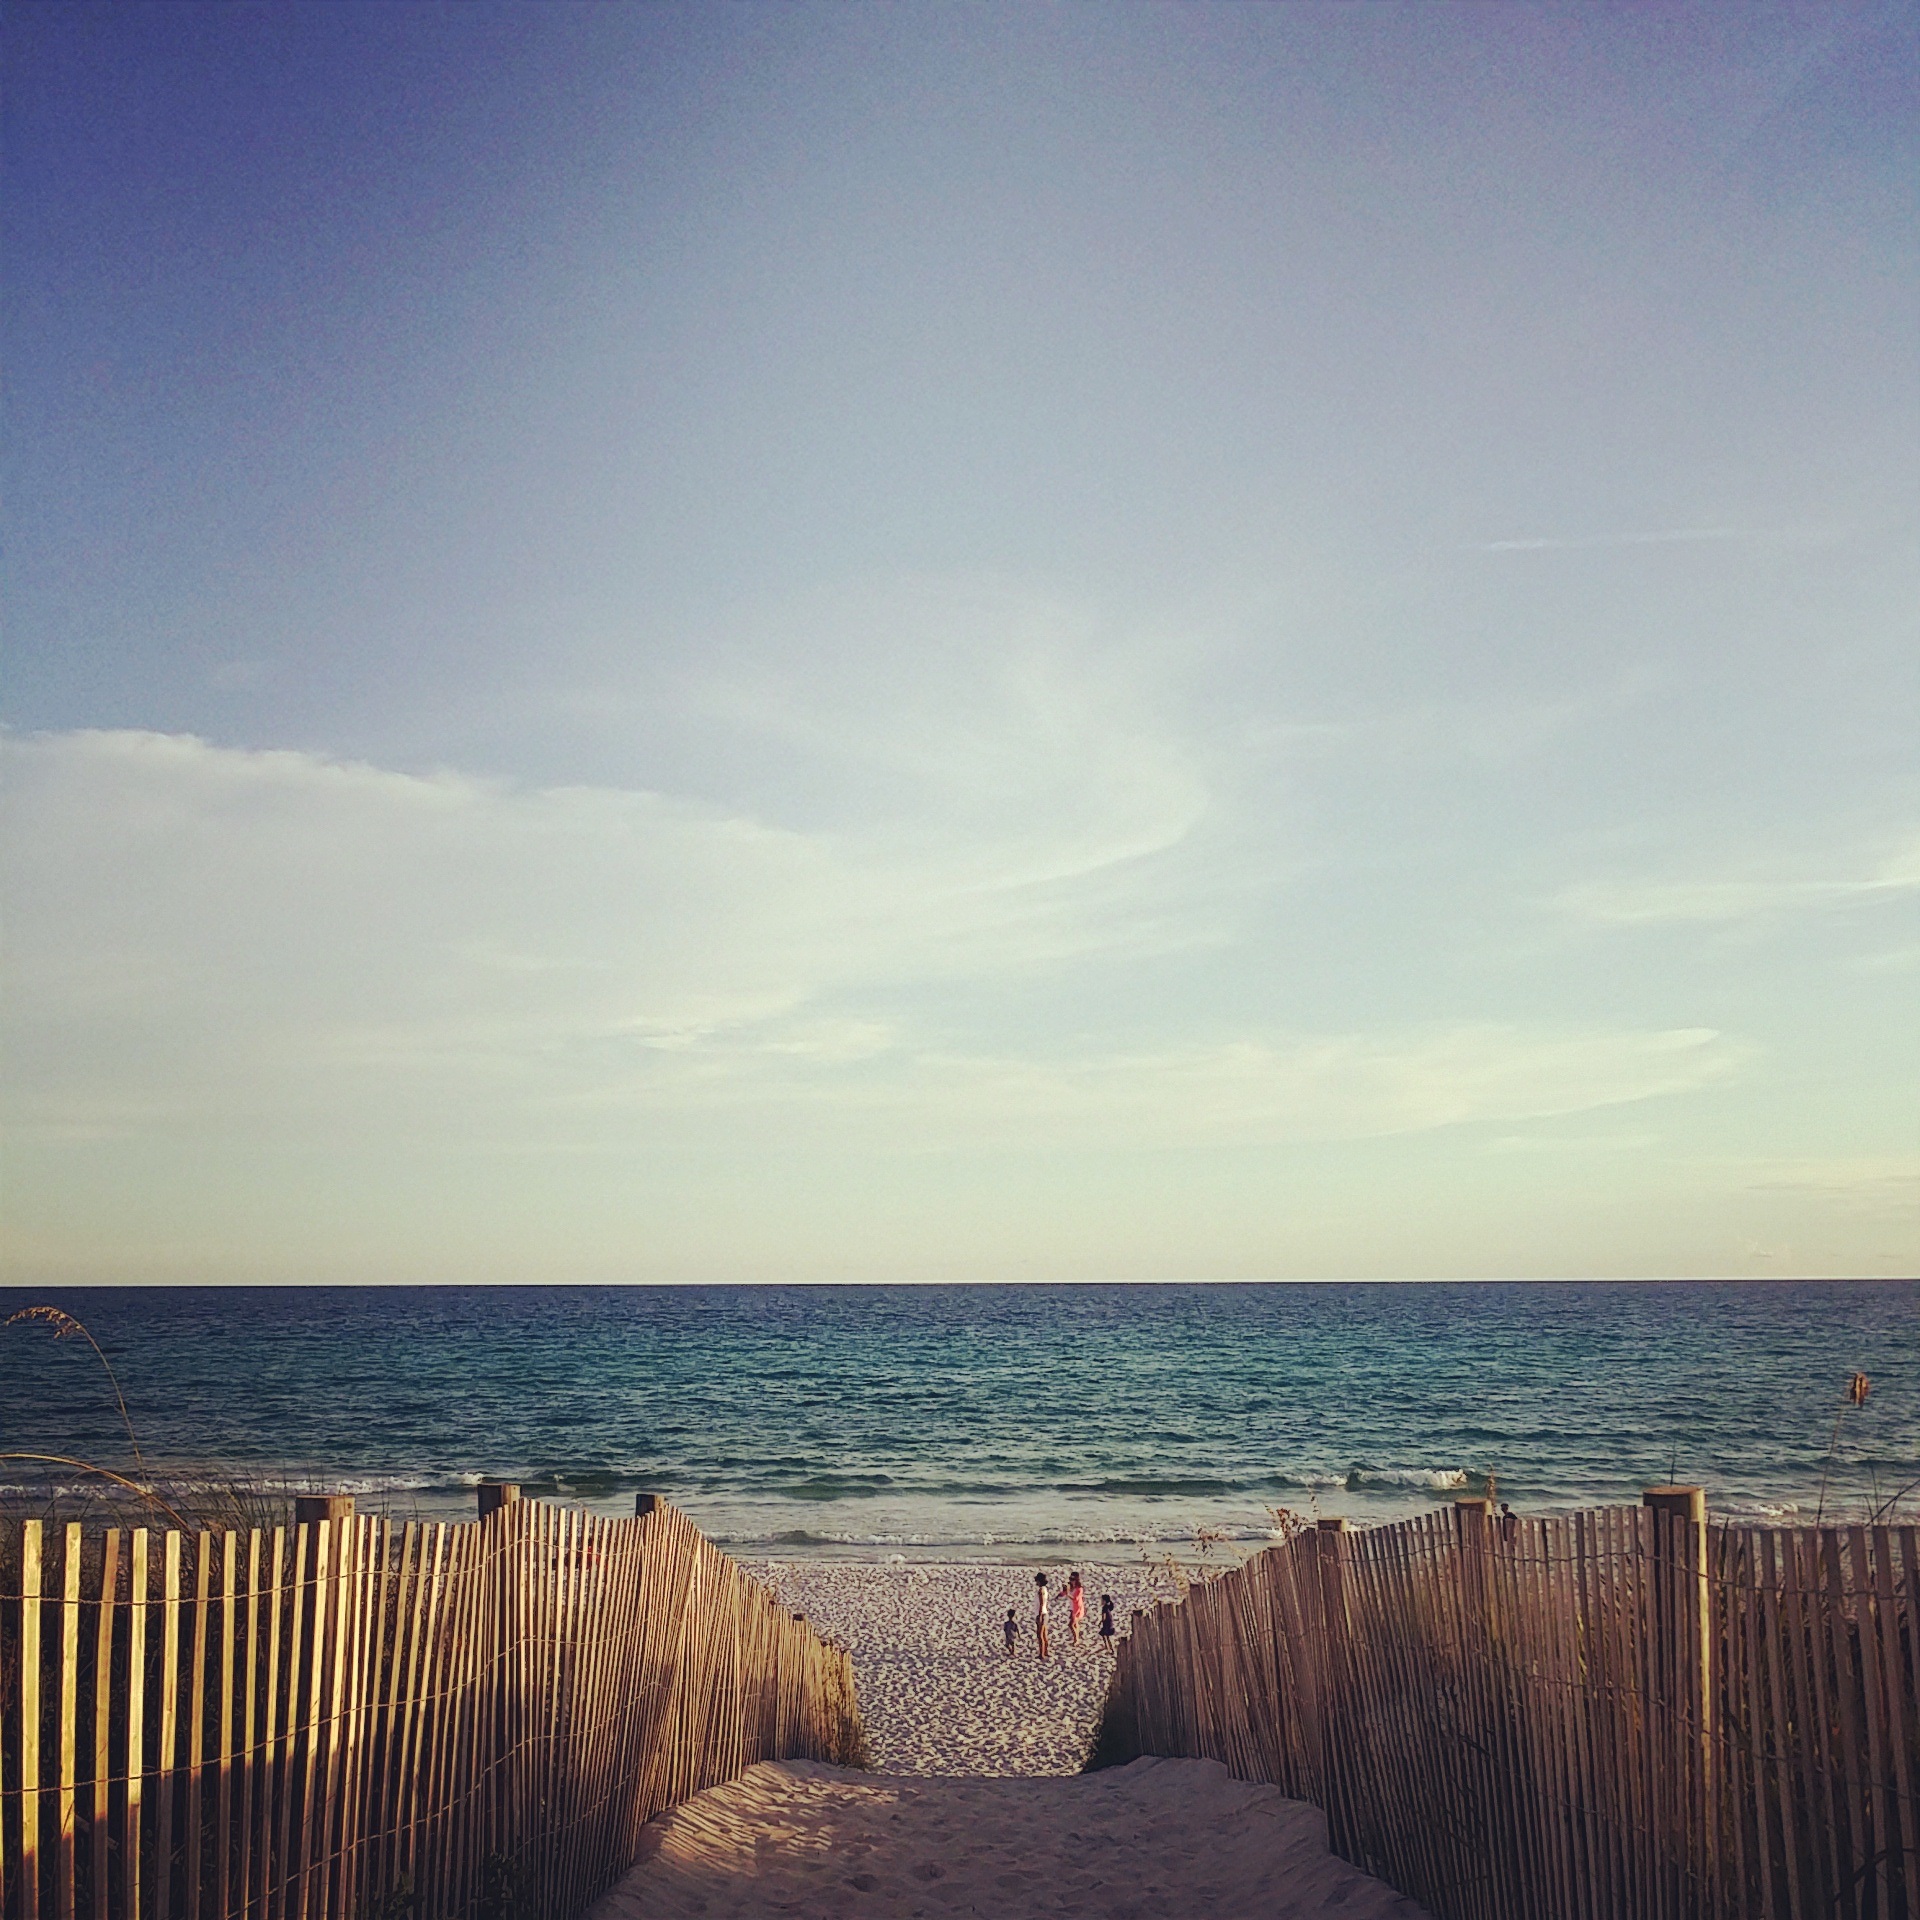
beach, sea, coast, sand, ocean, horizon, fence, cloud, sky, sunrise, sunset, sunlight, morning, shore, wave, dawn, vacation, dusk, evening, reflection, bay, body of water, cape, wind wave, santa rosa